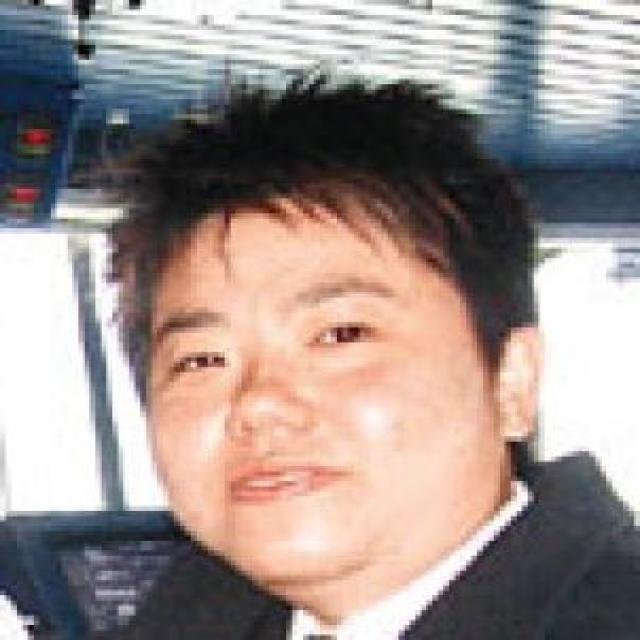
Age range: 21-44